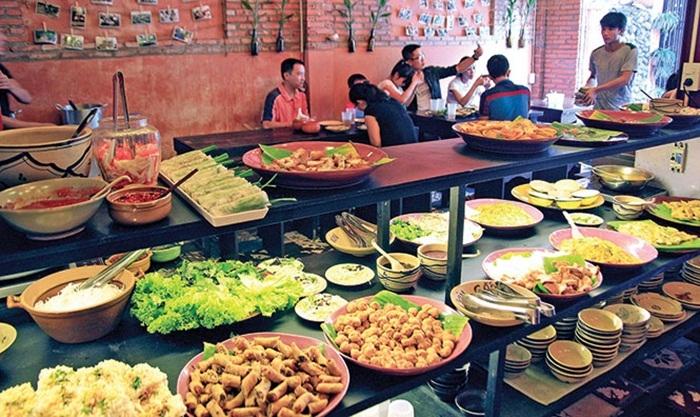
ở trên các kệ có sự xuất hiện của nhiều món ăn